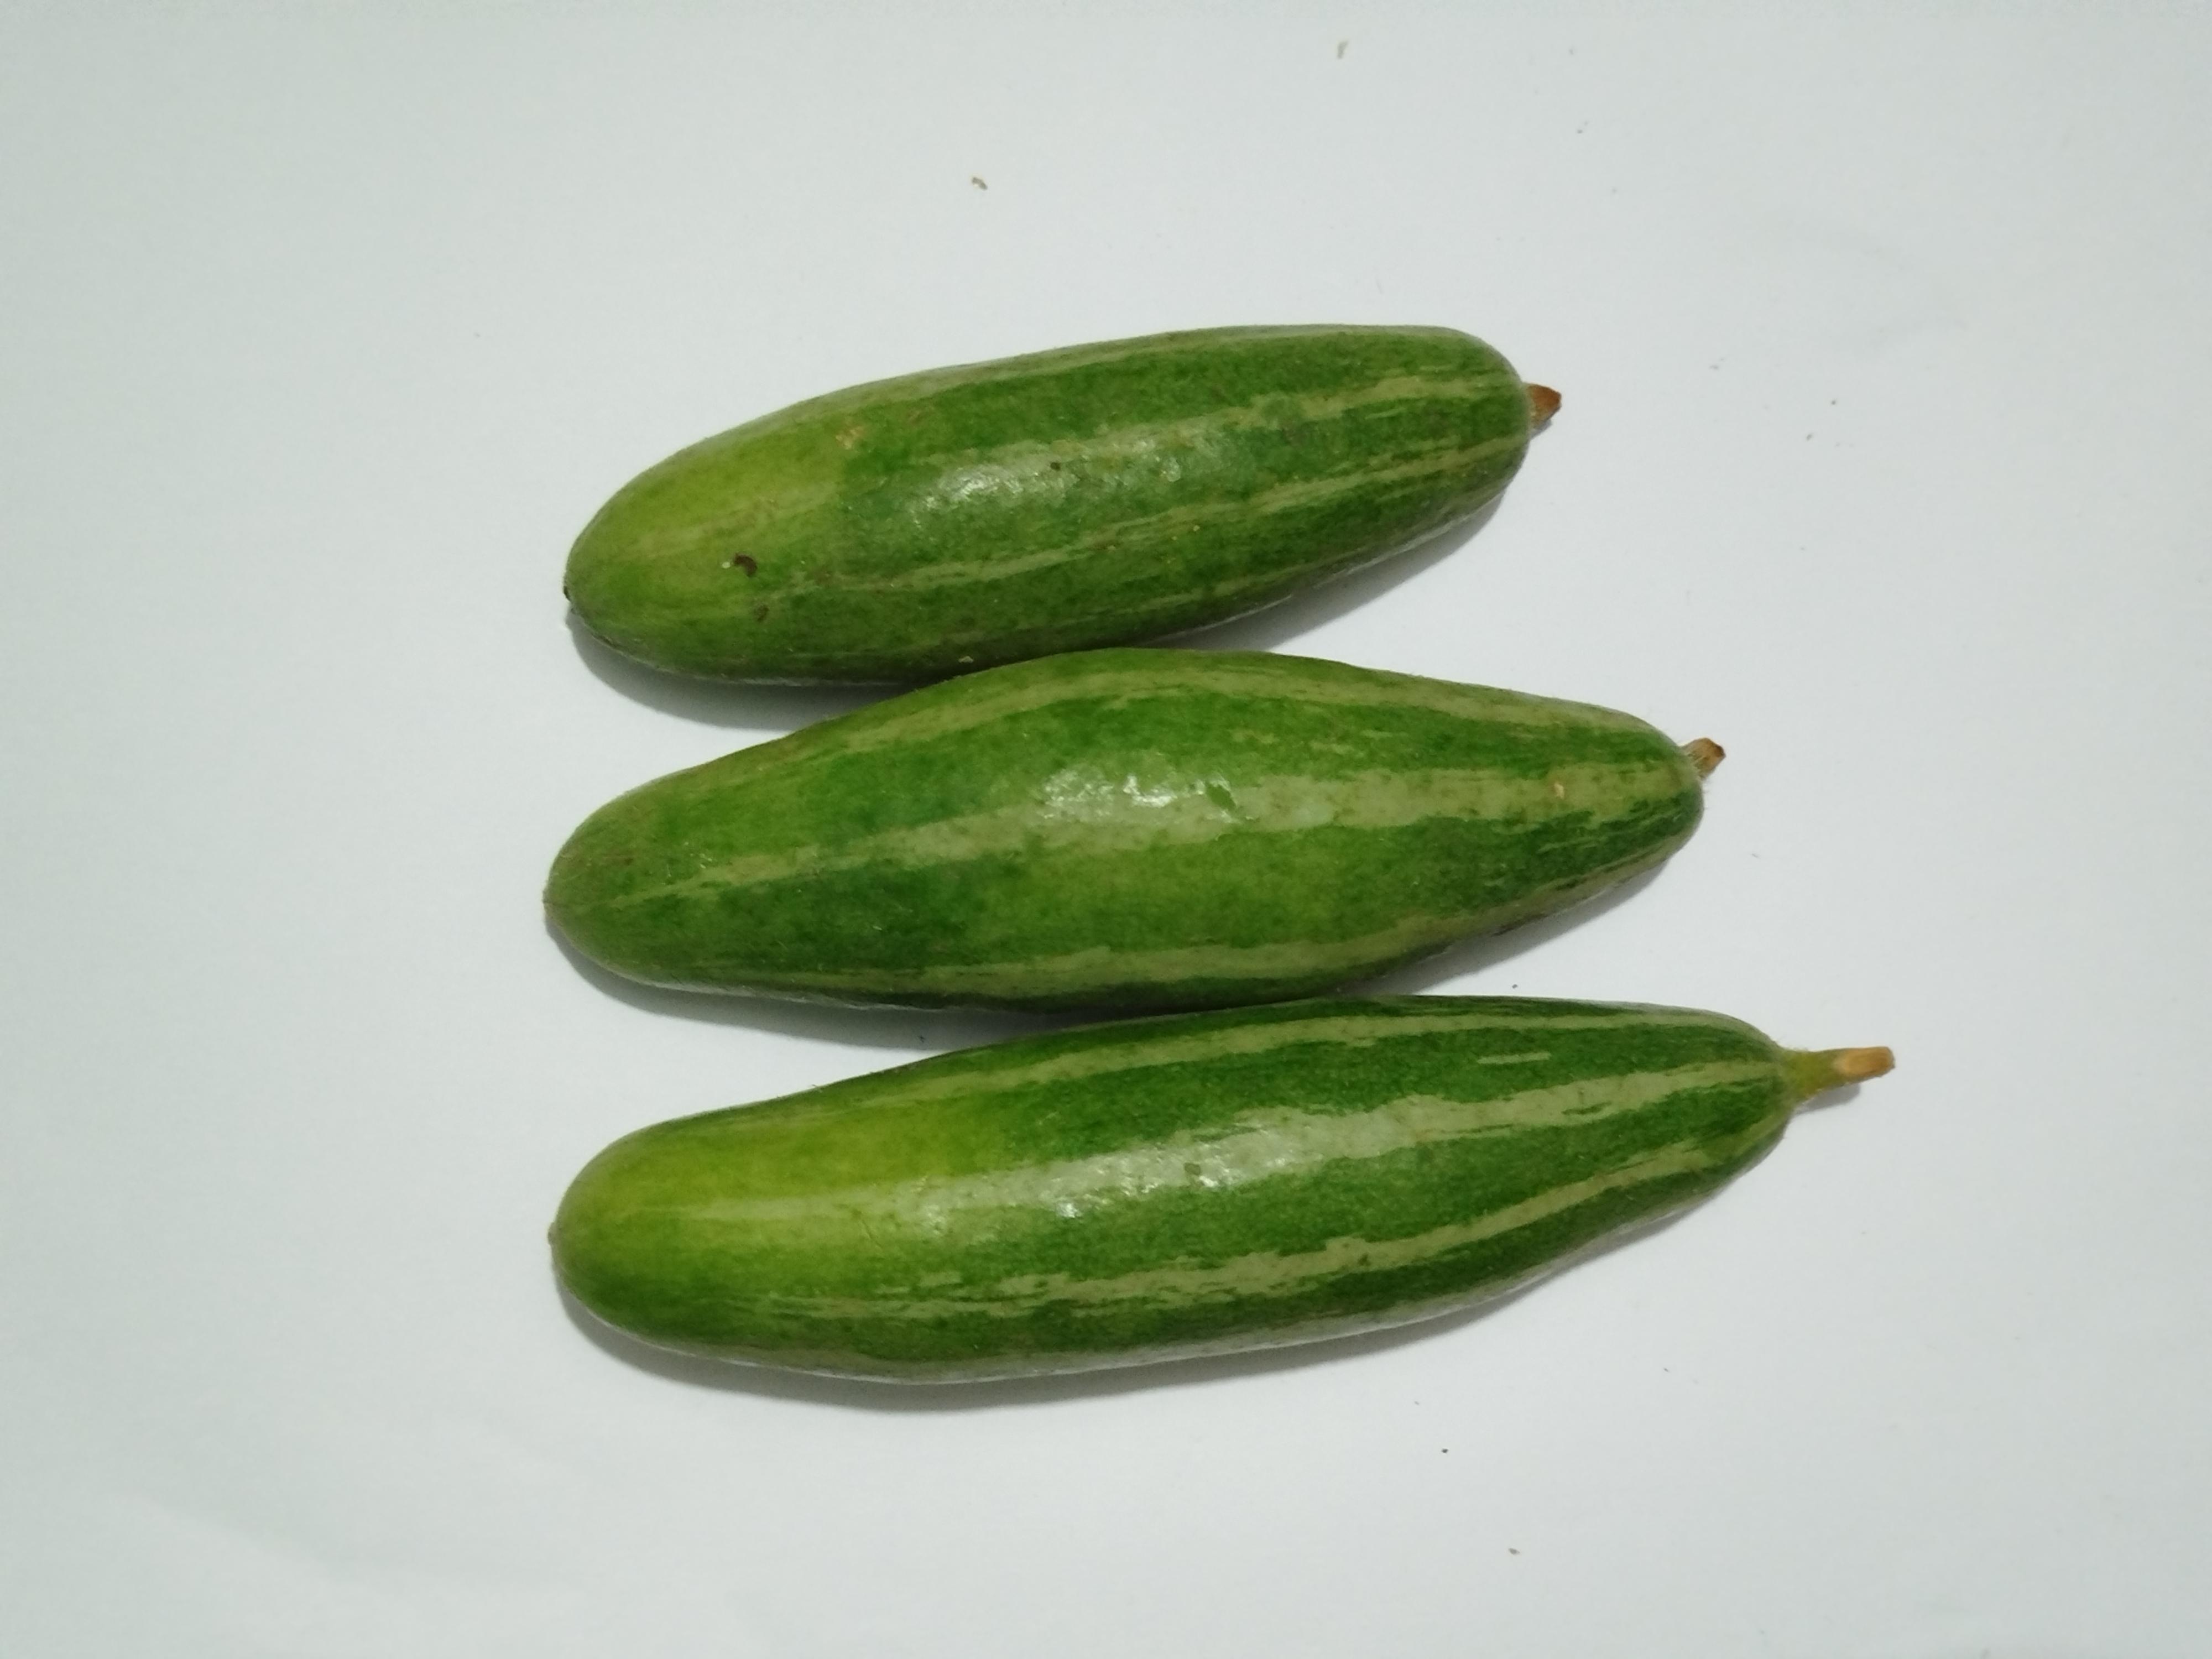
Label: Pointed gourd